Answer in natural language. Which object is closer to gray rectangle sofa (highlighted by a red box), high-quality precision-crafted baseball bat (highlighted by a blue box) or TeddyBear (highlighted by a green box)? Choose between the following options: TeddyBear (highlighted by a green box) or high-quality precision-crafted baseball bat (highlighted by a blue box)
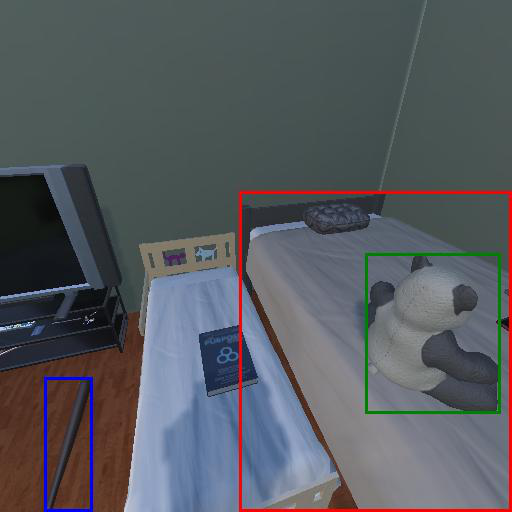
<answer>TeddyBear (highlighted by a green box)</answer>